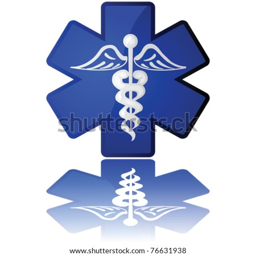
glossy vector illustration in white and blue showing a medical icon